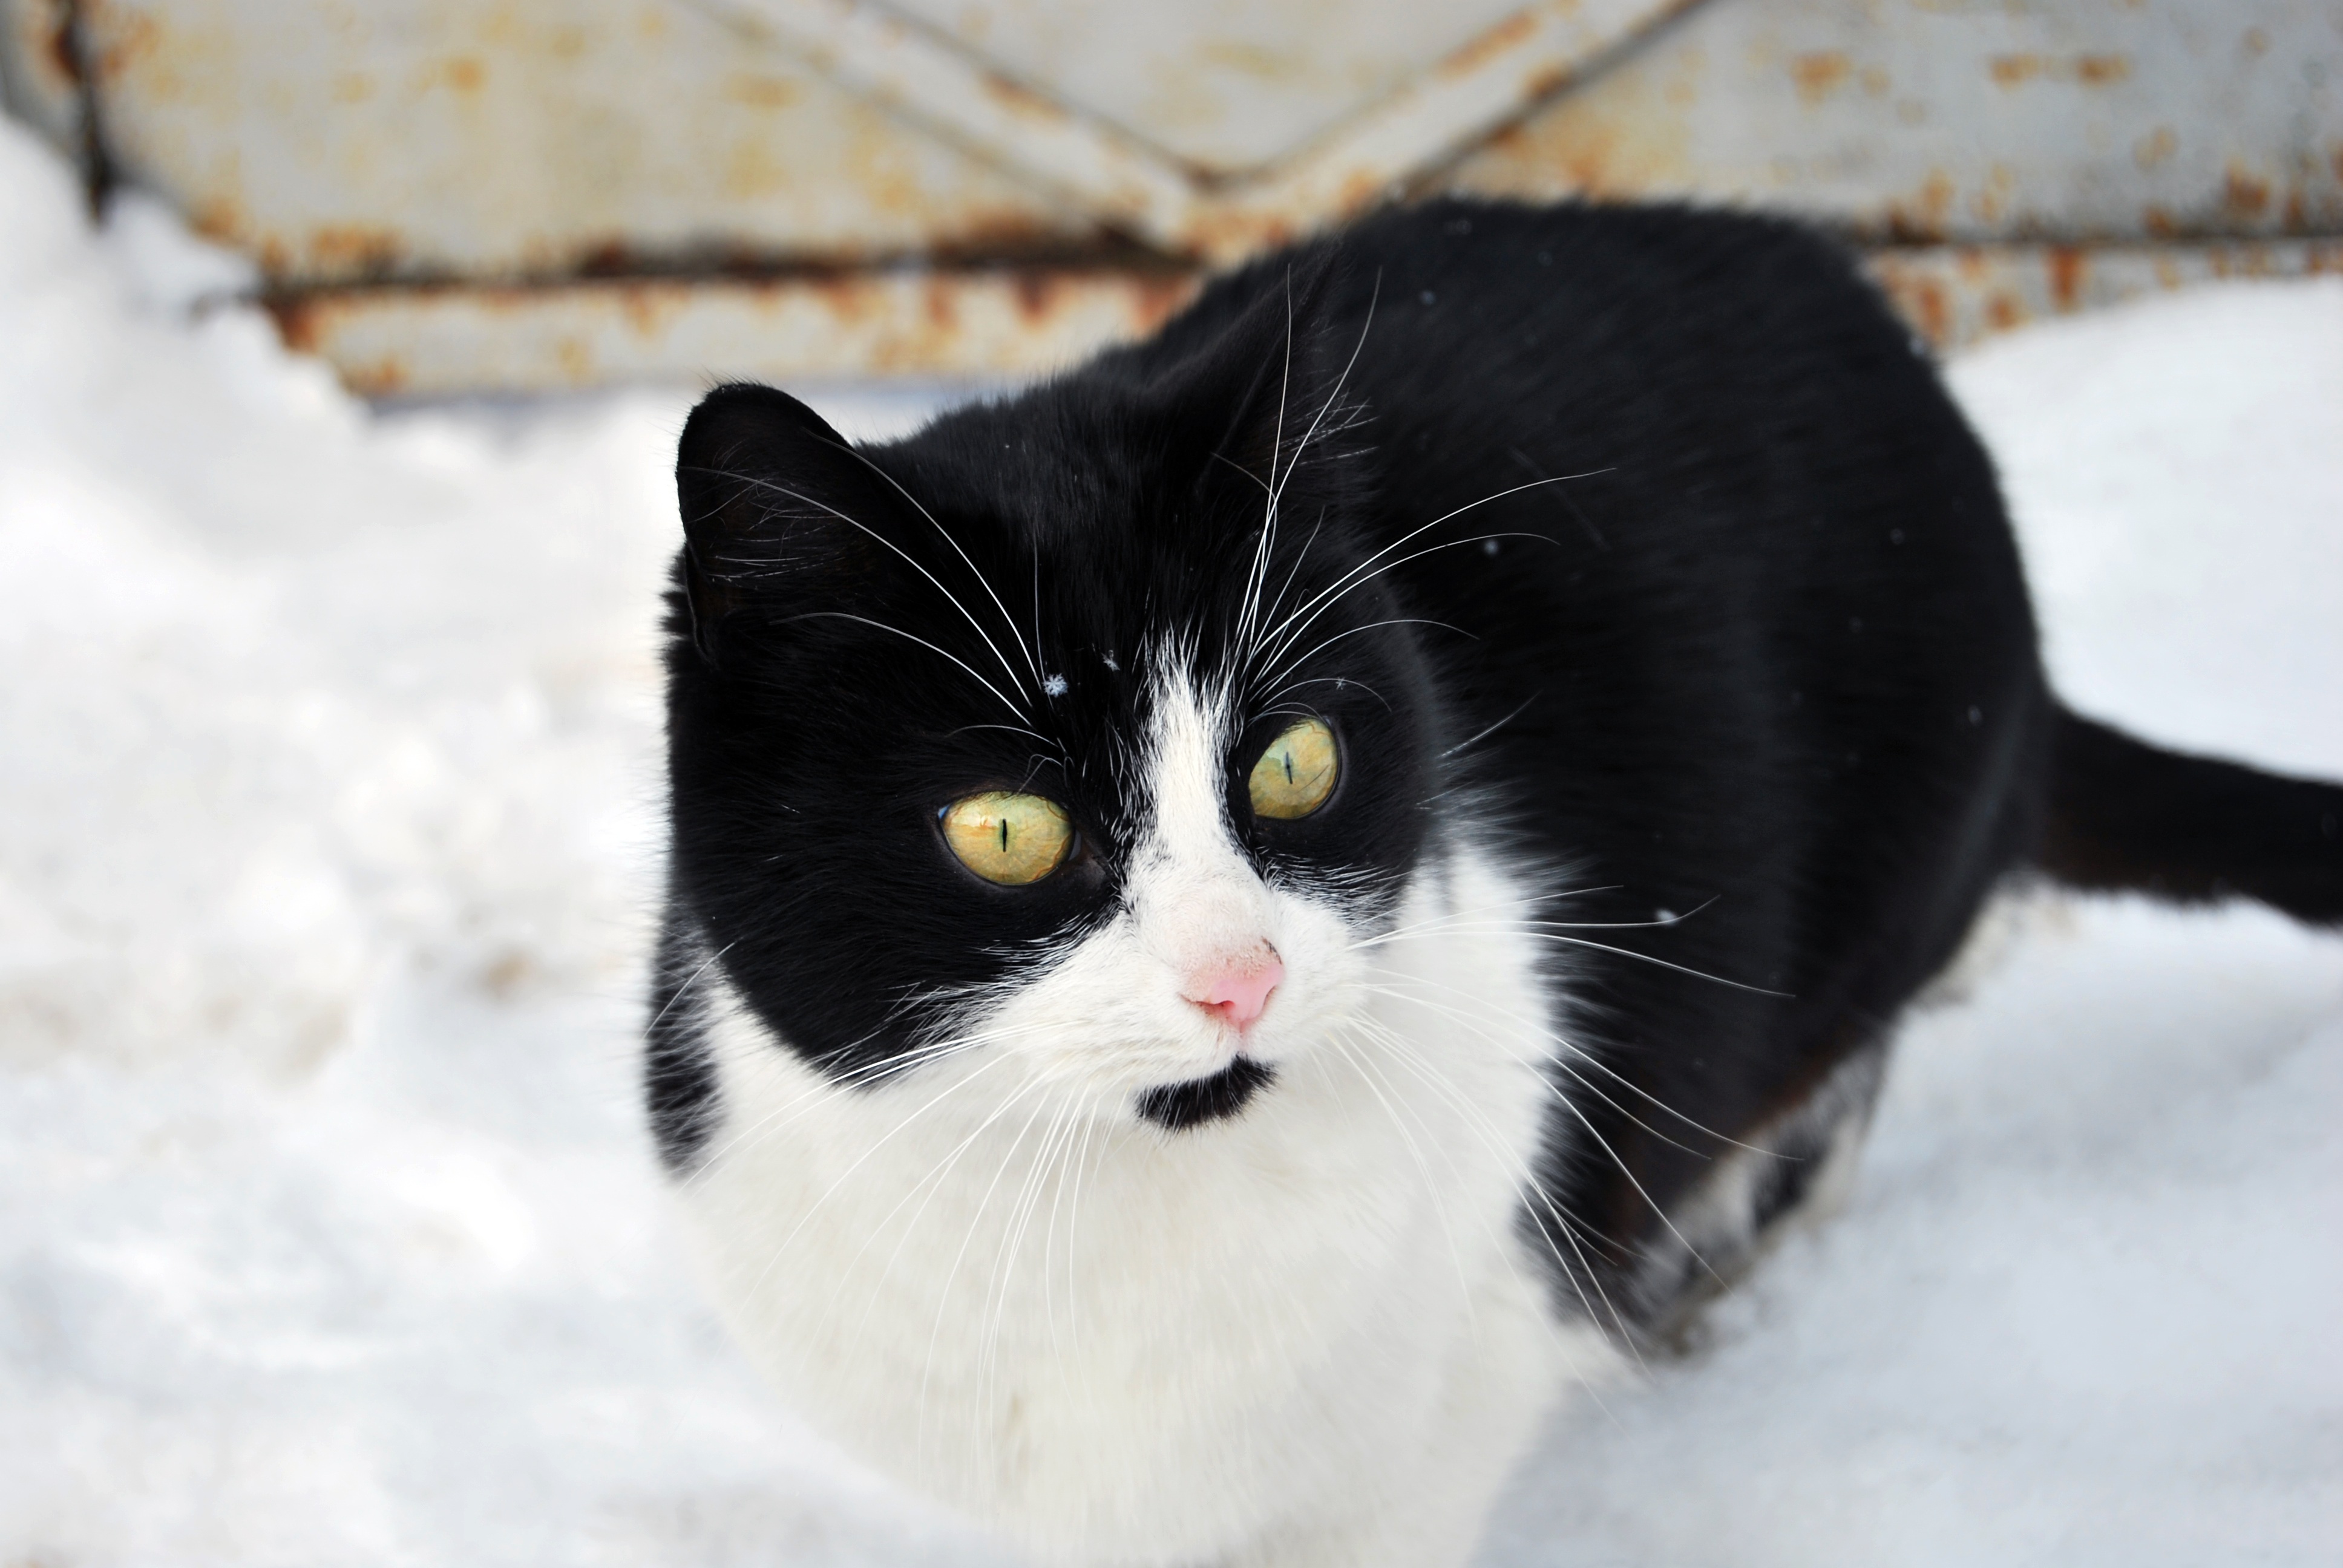
nature, snow, cold, winter, white, animal, cute, wildlife, wild, pet, fur, fluffy, kitten, cat, feline, holiday, mammal, rest, black cat, black, christmas, season, outdoors, nose, whiskers, kitty, vertebrate, funny, domestic, adorable, european shorthair, small to medium sized cats, cat like mammal, domestic short haired cat